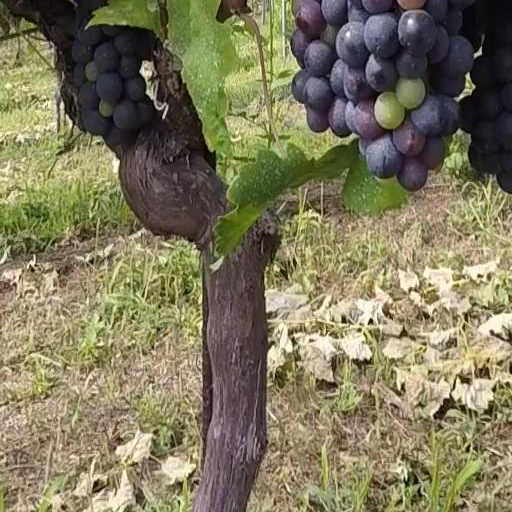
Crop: grape